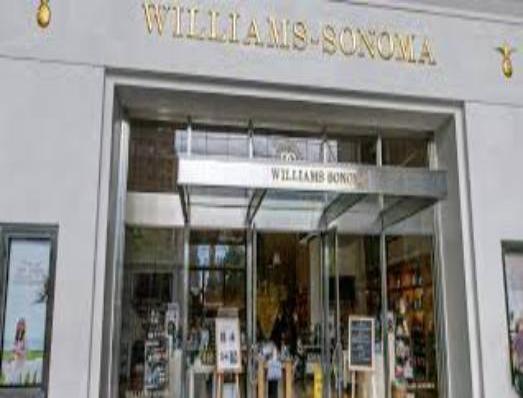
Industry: Clothes